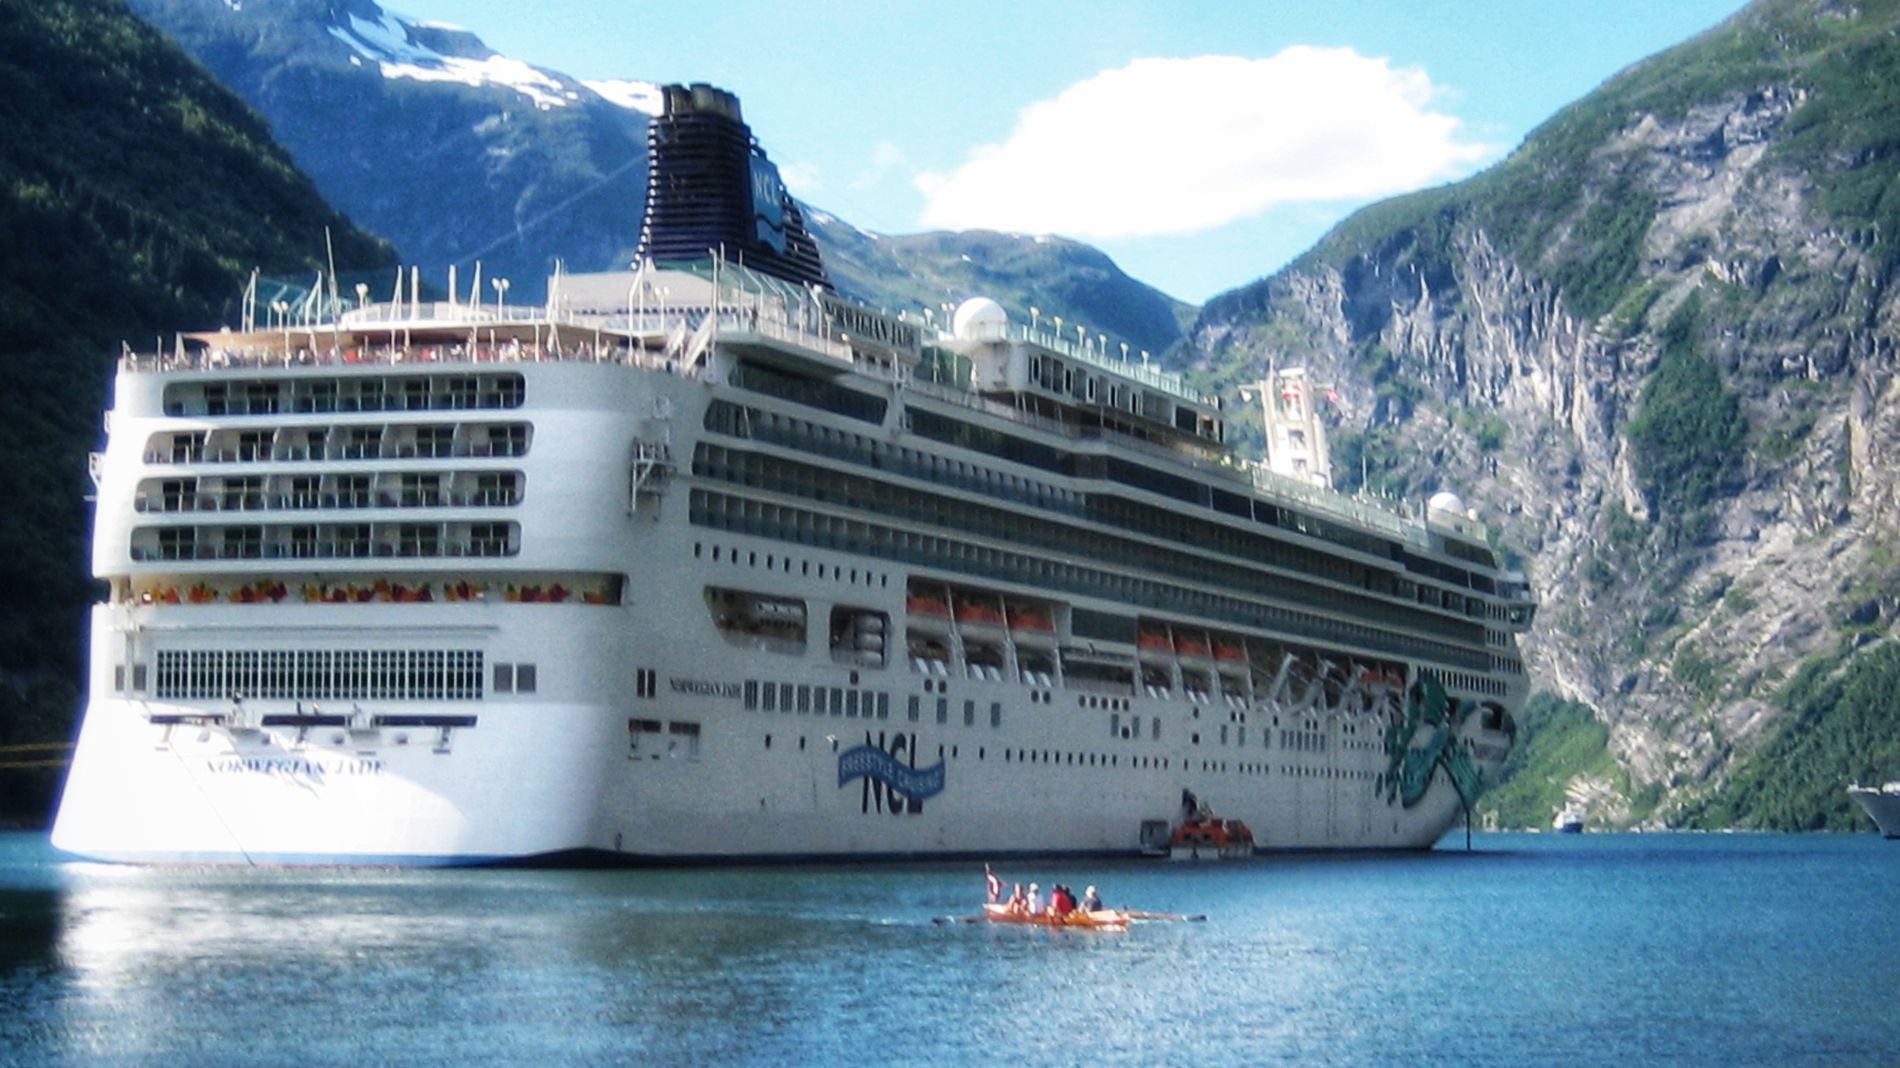
A Cruise Ship.
A large cruise ship sails through picturesque natural mountains, with a small rowing boat in the bow giving a serene vibe.
A landscape image taken from a low, side-view angle in daylight, shows a massive ship amidst a picturesque mountain landscape. The lighting is sunny, the colors are blue and green, and the overall mood is one of calm and relaxation.
Labels: Boat, Transportation, Vehicle, Cruise Ship, Ship, Person, Outdoors, Nature, Water, Waterfront, sky, mountain, Ships, Mountain terrain
Camera: Canon Canon DIGITAL IXUS 75